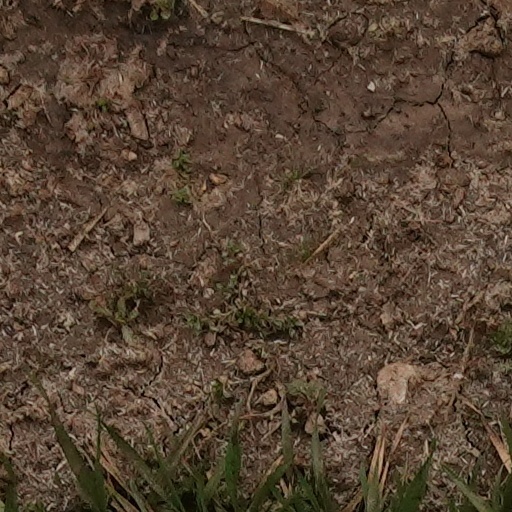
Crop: wheat